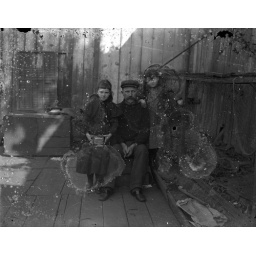
Scan of a glass neg from a set found by Muiris in a house in Leitrim.